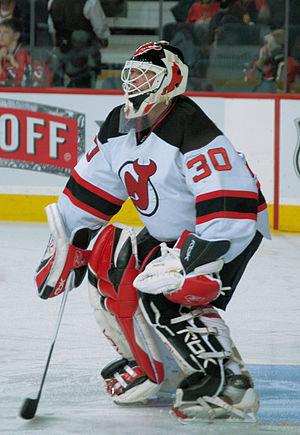
Martin Pierre Brodeur est un joueur professionnel canadien de hockey sur glace. Il évoluait au poste de gardien de but. Son père, Denis Brodeur, est un photographe sportif réputé, ancien joueur de hockey et également gardien de but. Martin Brodeur a été sélectionné en première ronde par les Devils du New Jersey au cours du repêchage d'entrée de 1990 de la Ligue nationale de hockey. Il joue 21 saisons avec les Devils avant de jouer une dernière saison, en 2014-2015, avec les Blues de Saint-Louis.